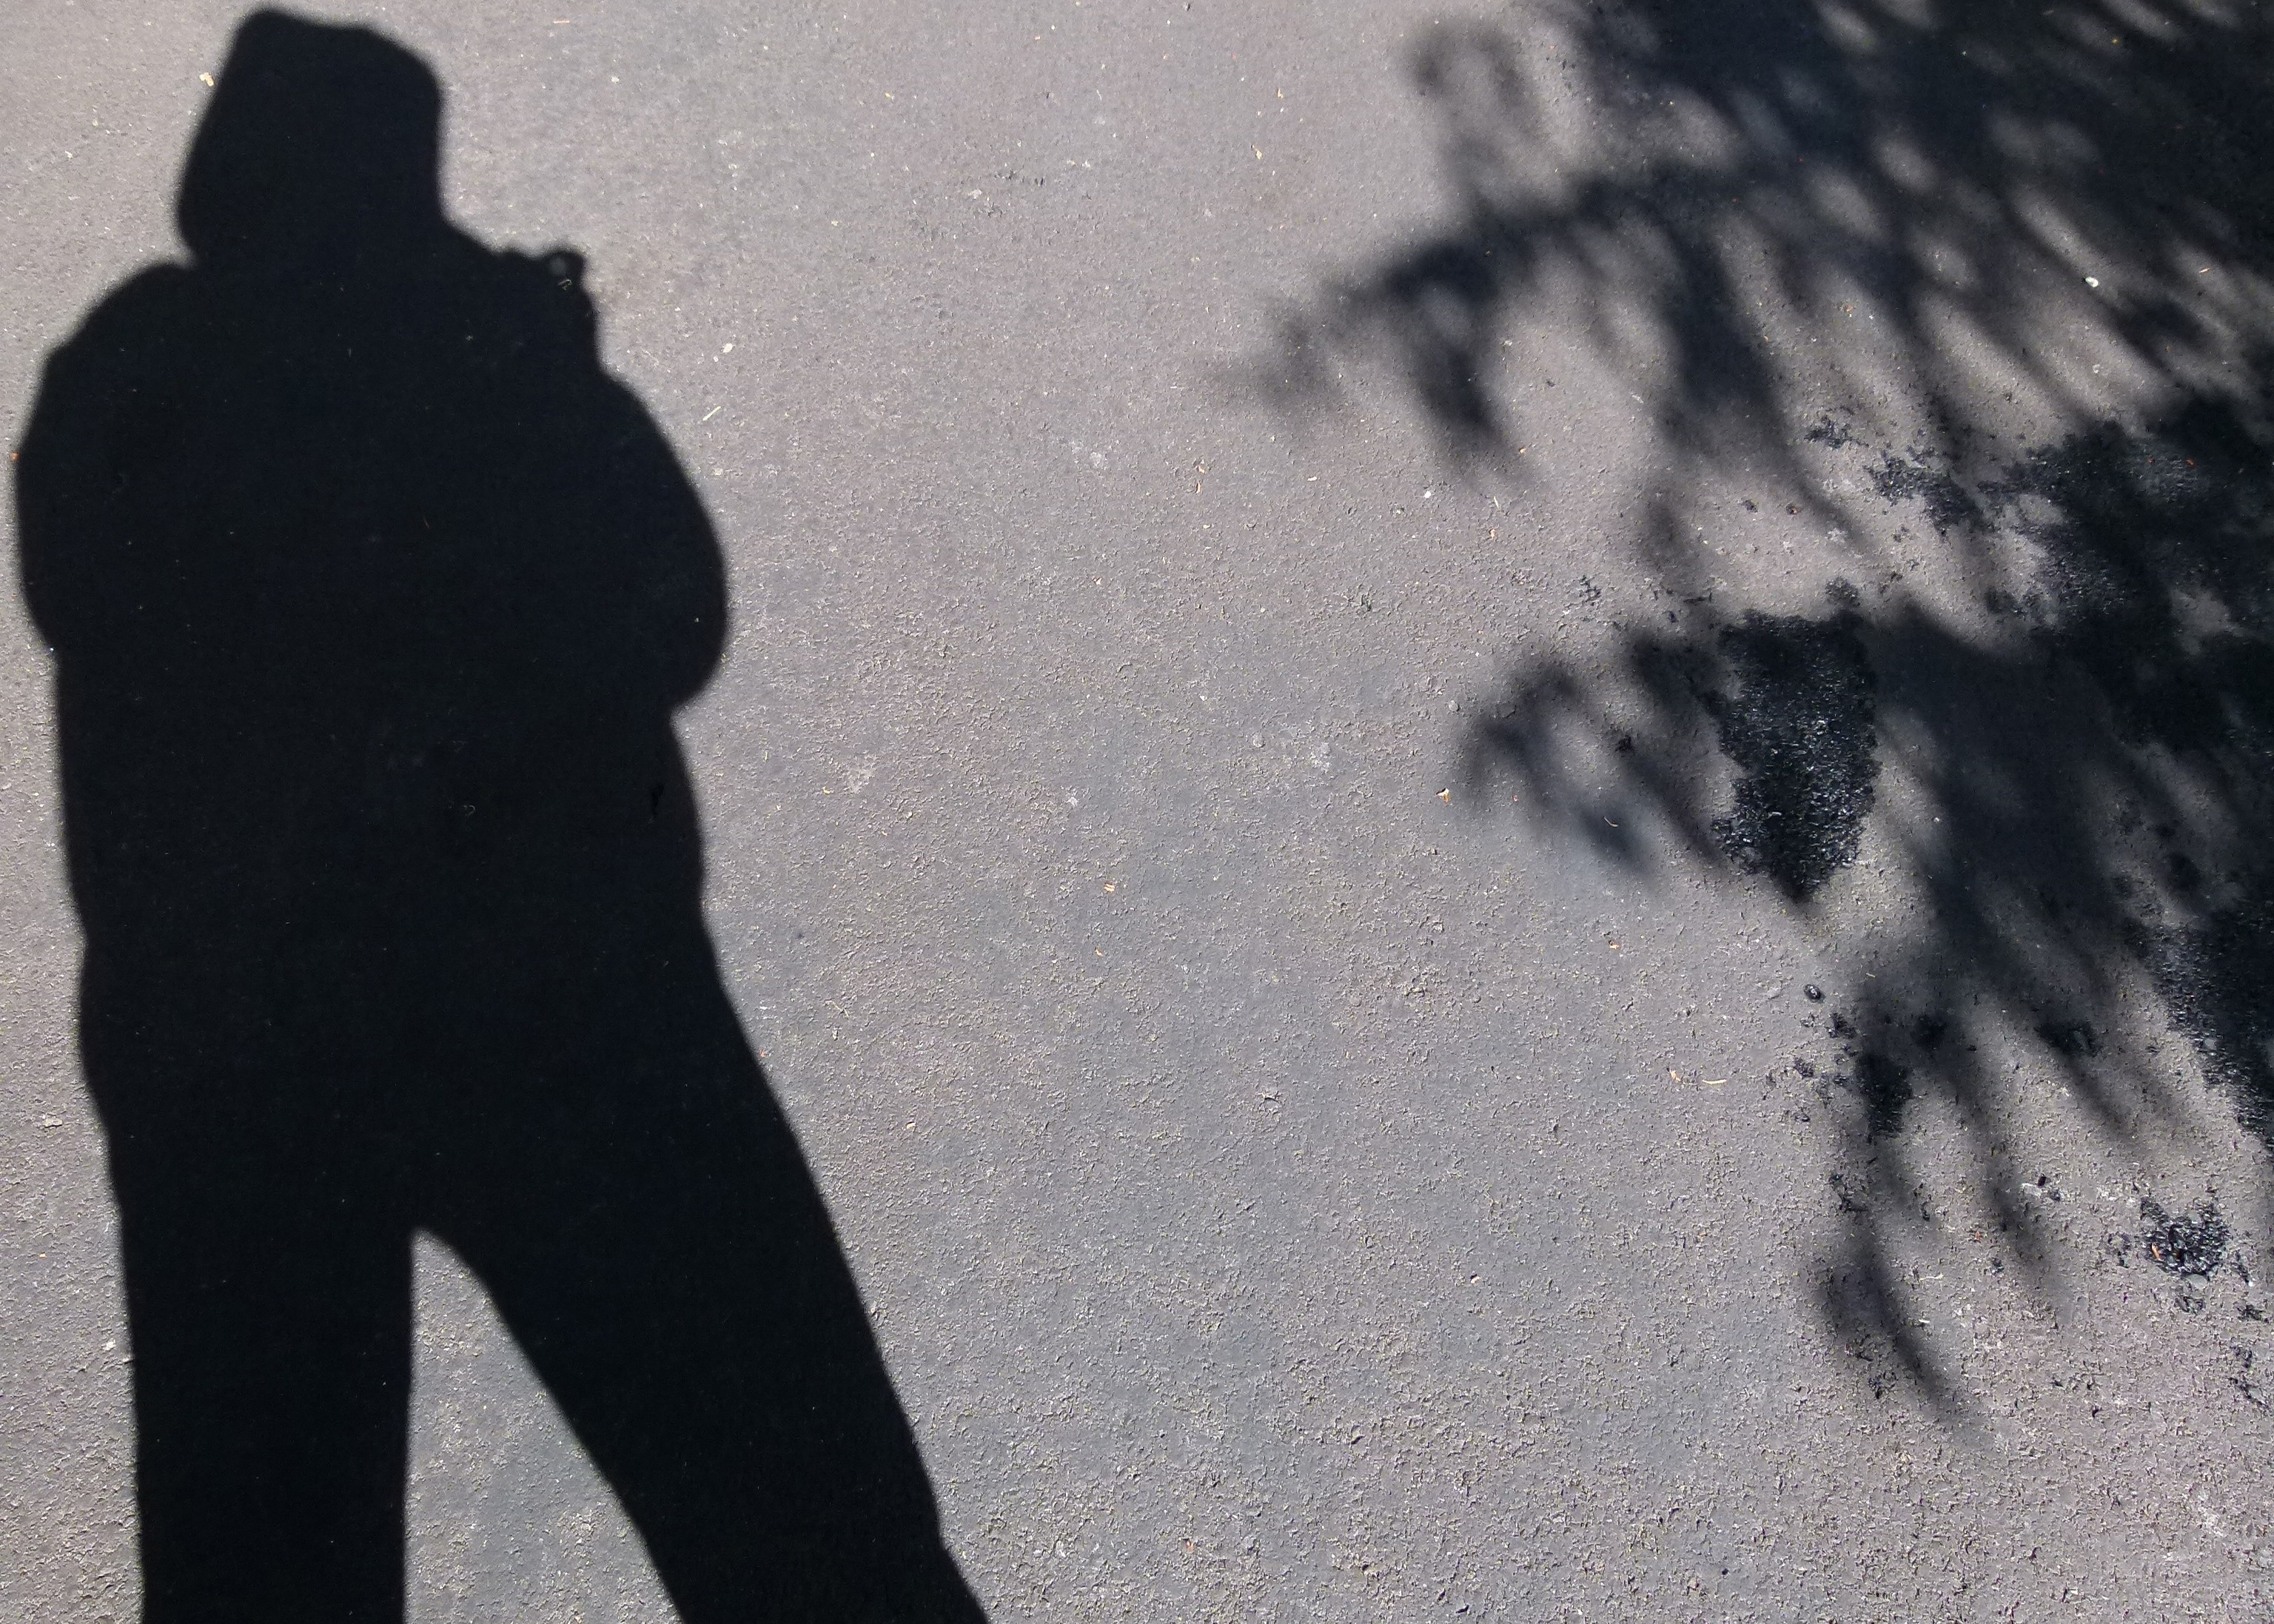
hand, silhouette, person, snow, road, white, street, asphalt, color, shadow, human, blue, black